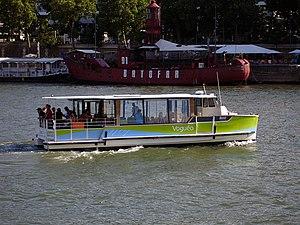
La navette fluviale Voguéo, sur la Seine à Paris, France